Operation Junction City

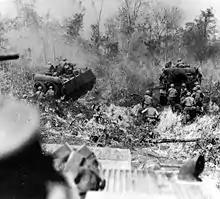
The US infantry enjoyed advantages in mechanization over the Viet Cong forces encountered, including the M113 and in certain locales, full battle tanks

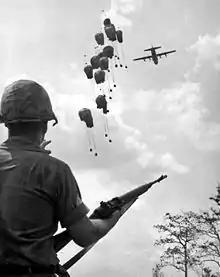
Air drop of supplies in Operation Junction City

Tay Ninh Province was picked over thoroughly and VC forces suffered significant losses, including large amounts of material captured: 810 tonnes of rice, 600 tonnes of small arms, 500,000 pages of documents. The American losses were not negligible, however, amounting to nearly 300 dead and over 1,500 injured.